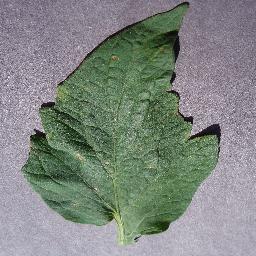
Label: Tomato___Target_Spot